French Army in World War I

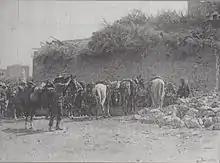
Horsemen of the 4th Regiment Chasseurs d'Afrique and Australian 5th Light Horse Brigade, in the village of Anebta, which they entered on 19th September 1918 after the Battle of Sharon.

The Battle of the Frontiers consisted of five offensives, commanded and planned by French Commander-in-Chief Joseph Joffre and German Chief-of-Staff Helmuth von Moltke. It was fought in August 1914. These five offensives, Mulhouse, Lorraine, Ardennes, Charleroi, and Mons, were launched almost simultaneously. They were the result of the French Plan XVII and the German plans colliding. The Battle of Mulhouse, on 7–10 August 1914, was envisioned by Joffre to anchor the French recapture of Alsace, but resulted in Joffre holding General Louis Bonneau responsible for its failure and replacing him with General Paul Pau. The Battle of Lorraine, 14–25 August, was an indecisive French invasion of that region by General Pau and his Army of Alsace. The Battle of the Ardennes, fought between 21 and 23 August in the Ardennes forests, was sparked by unsuspecting French and German forces meeting, and resulted in a French defeat, forfeiting to the Germans a source of iron-ore. The Battle of Charleroi, which started on 20 August and ended on 23 August, resulted in a German victory. General Charles Lanrezac's retreat probably saved the French Army, but Joffre blamed him for the failure of Plan XVII, even though the withdrawal had been permitted. The Fifth Army retreat after the Battle of Charleroi, arguably saved the French army from decisive defeat, as it prevented the much sought envelopment of the Schlieffen plan. Lanrezac was sacked by Joffre on 3 September (four days after General Pierre Ruffey, the Third Army commander) and replaced by d'Espèrey.